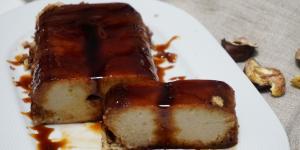
pudin de castanas